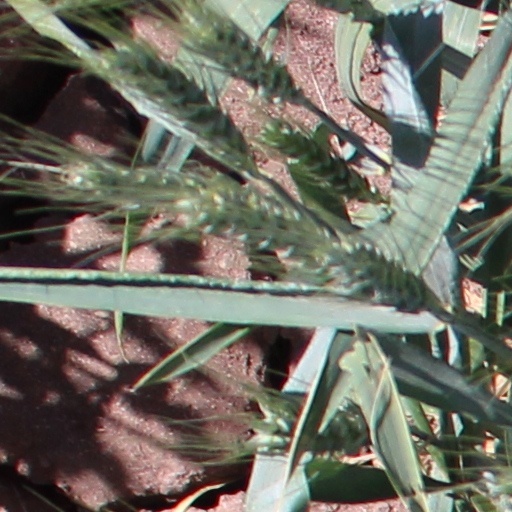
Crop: wheat